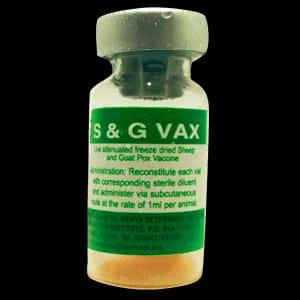
Chupa maalumu yenye ganda la kijani inayo tunza dawa ya wanyama huku ikionyesha matone matone kudhihirisha kuwa dawa hii ilikuwa imetunzwa eneo la baridi.